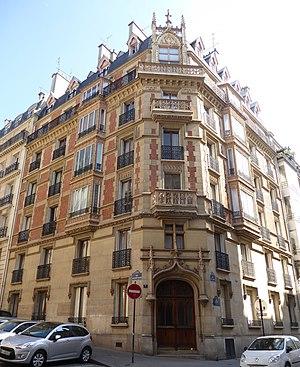
Rue Le Goff angle rue Malebranche
La rue Le Goff est une voie située dans les quartiers de la Sorbonne et du Val-de-Grâce du 5ᵉ arrondissement de Paris.